Mainflingen longwave transmitter

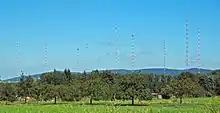
Mainflingen longwave transmitter

Mainflingen longwave transmitter is a large facility for commercial longwave transmissions at Mainflingen, Hesse, Germany, which was built in 1956. It uses several T- and triangle antennas, which are mounted on guyed masts of lattice steel, insulated against ground. The used masts have heights between 150 metres and 200 metres.